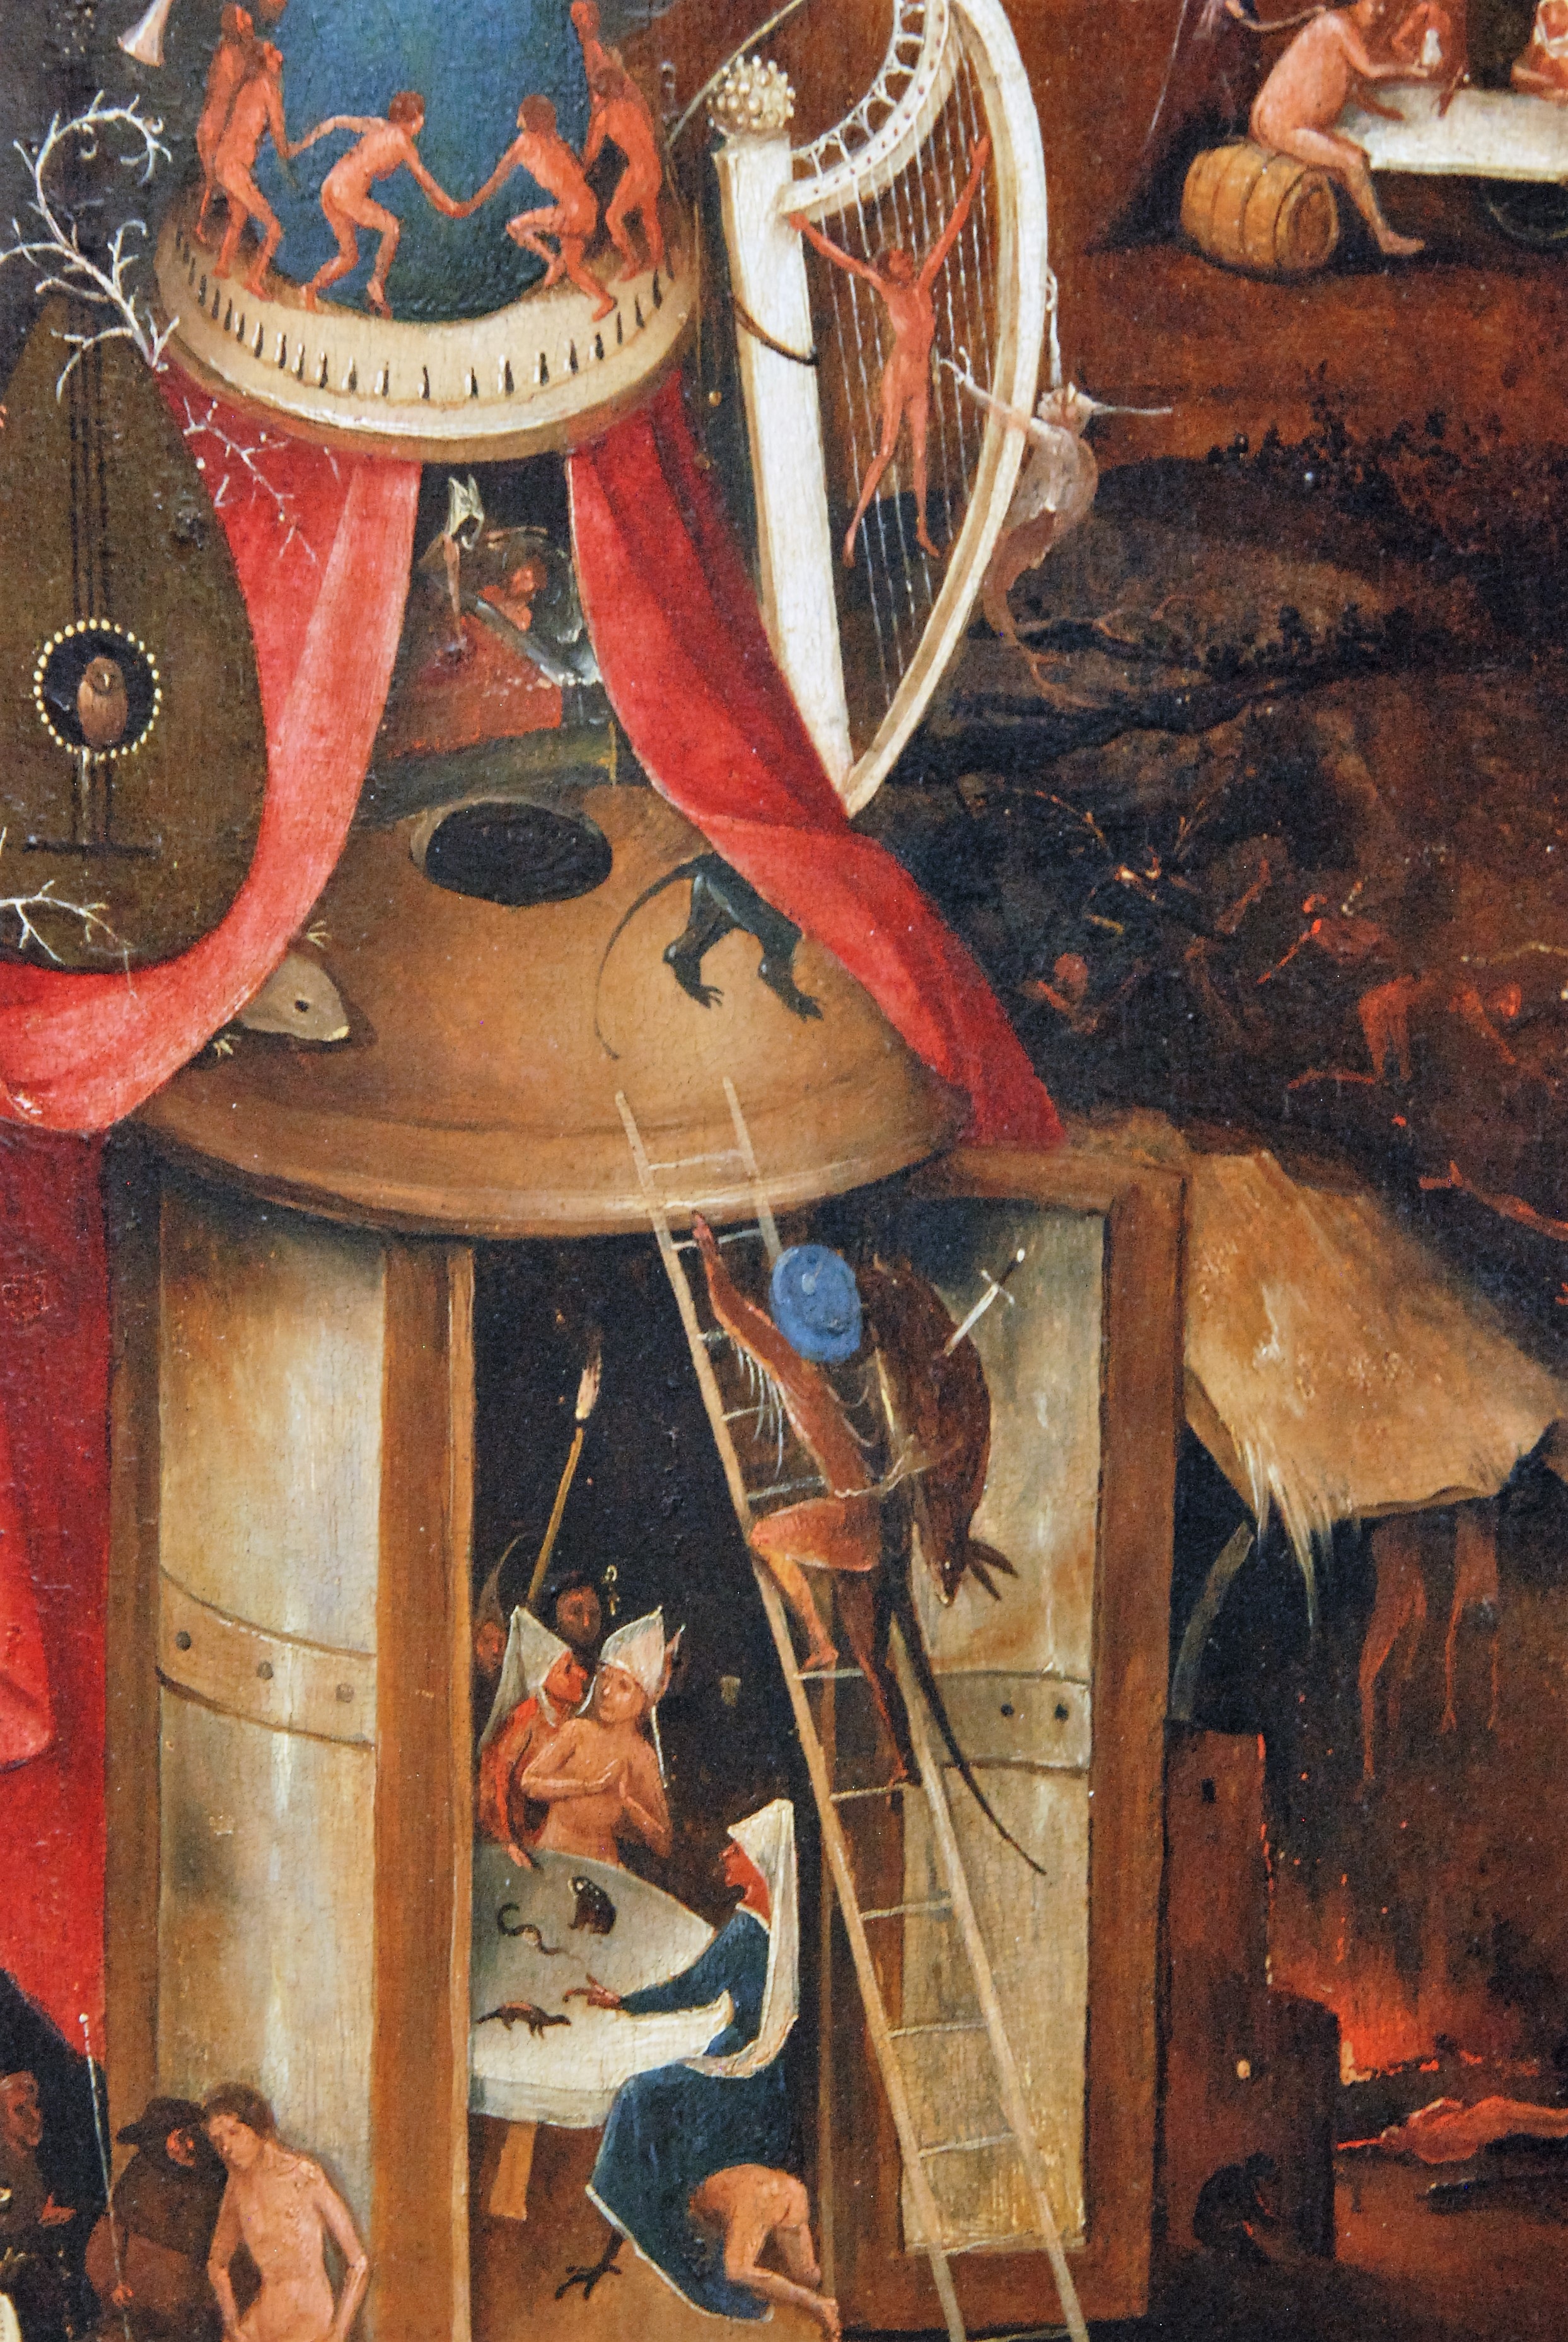
religion, still life, painting, belgium, art, carving, middle ages, bruges, modern art, jeroen bosch, the last judgement, the groeninge museum, ancient history, string instrument